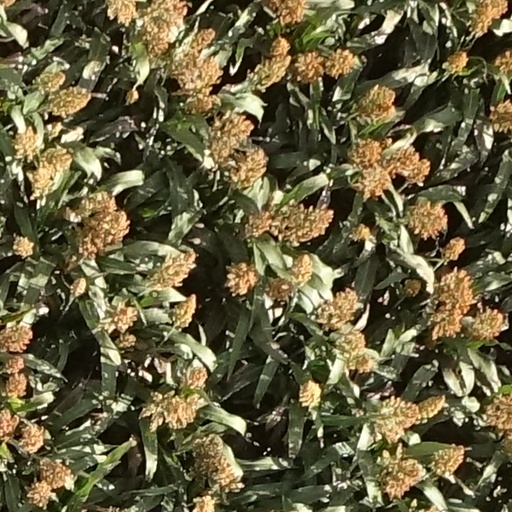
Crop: sorghum